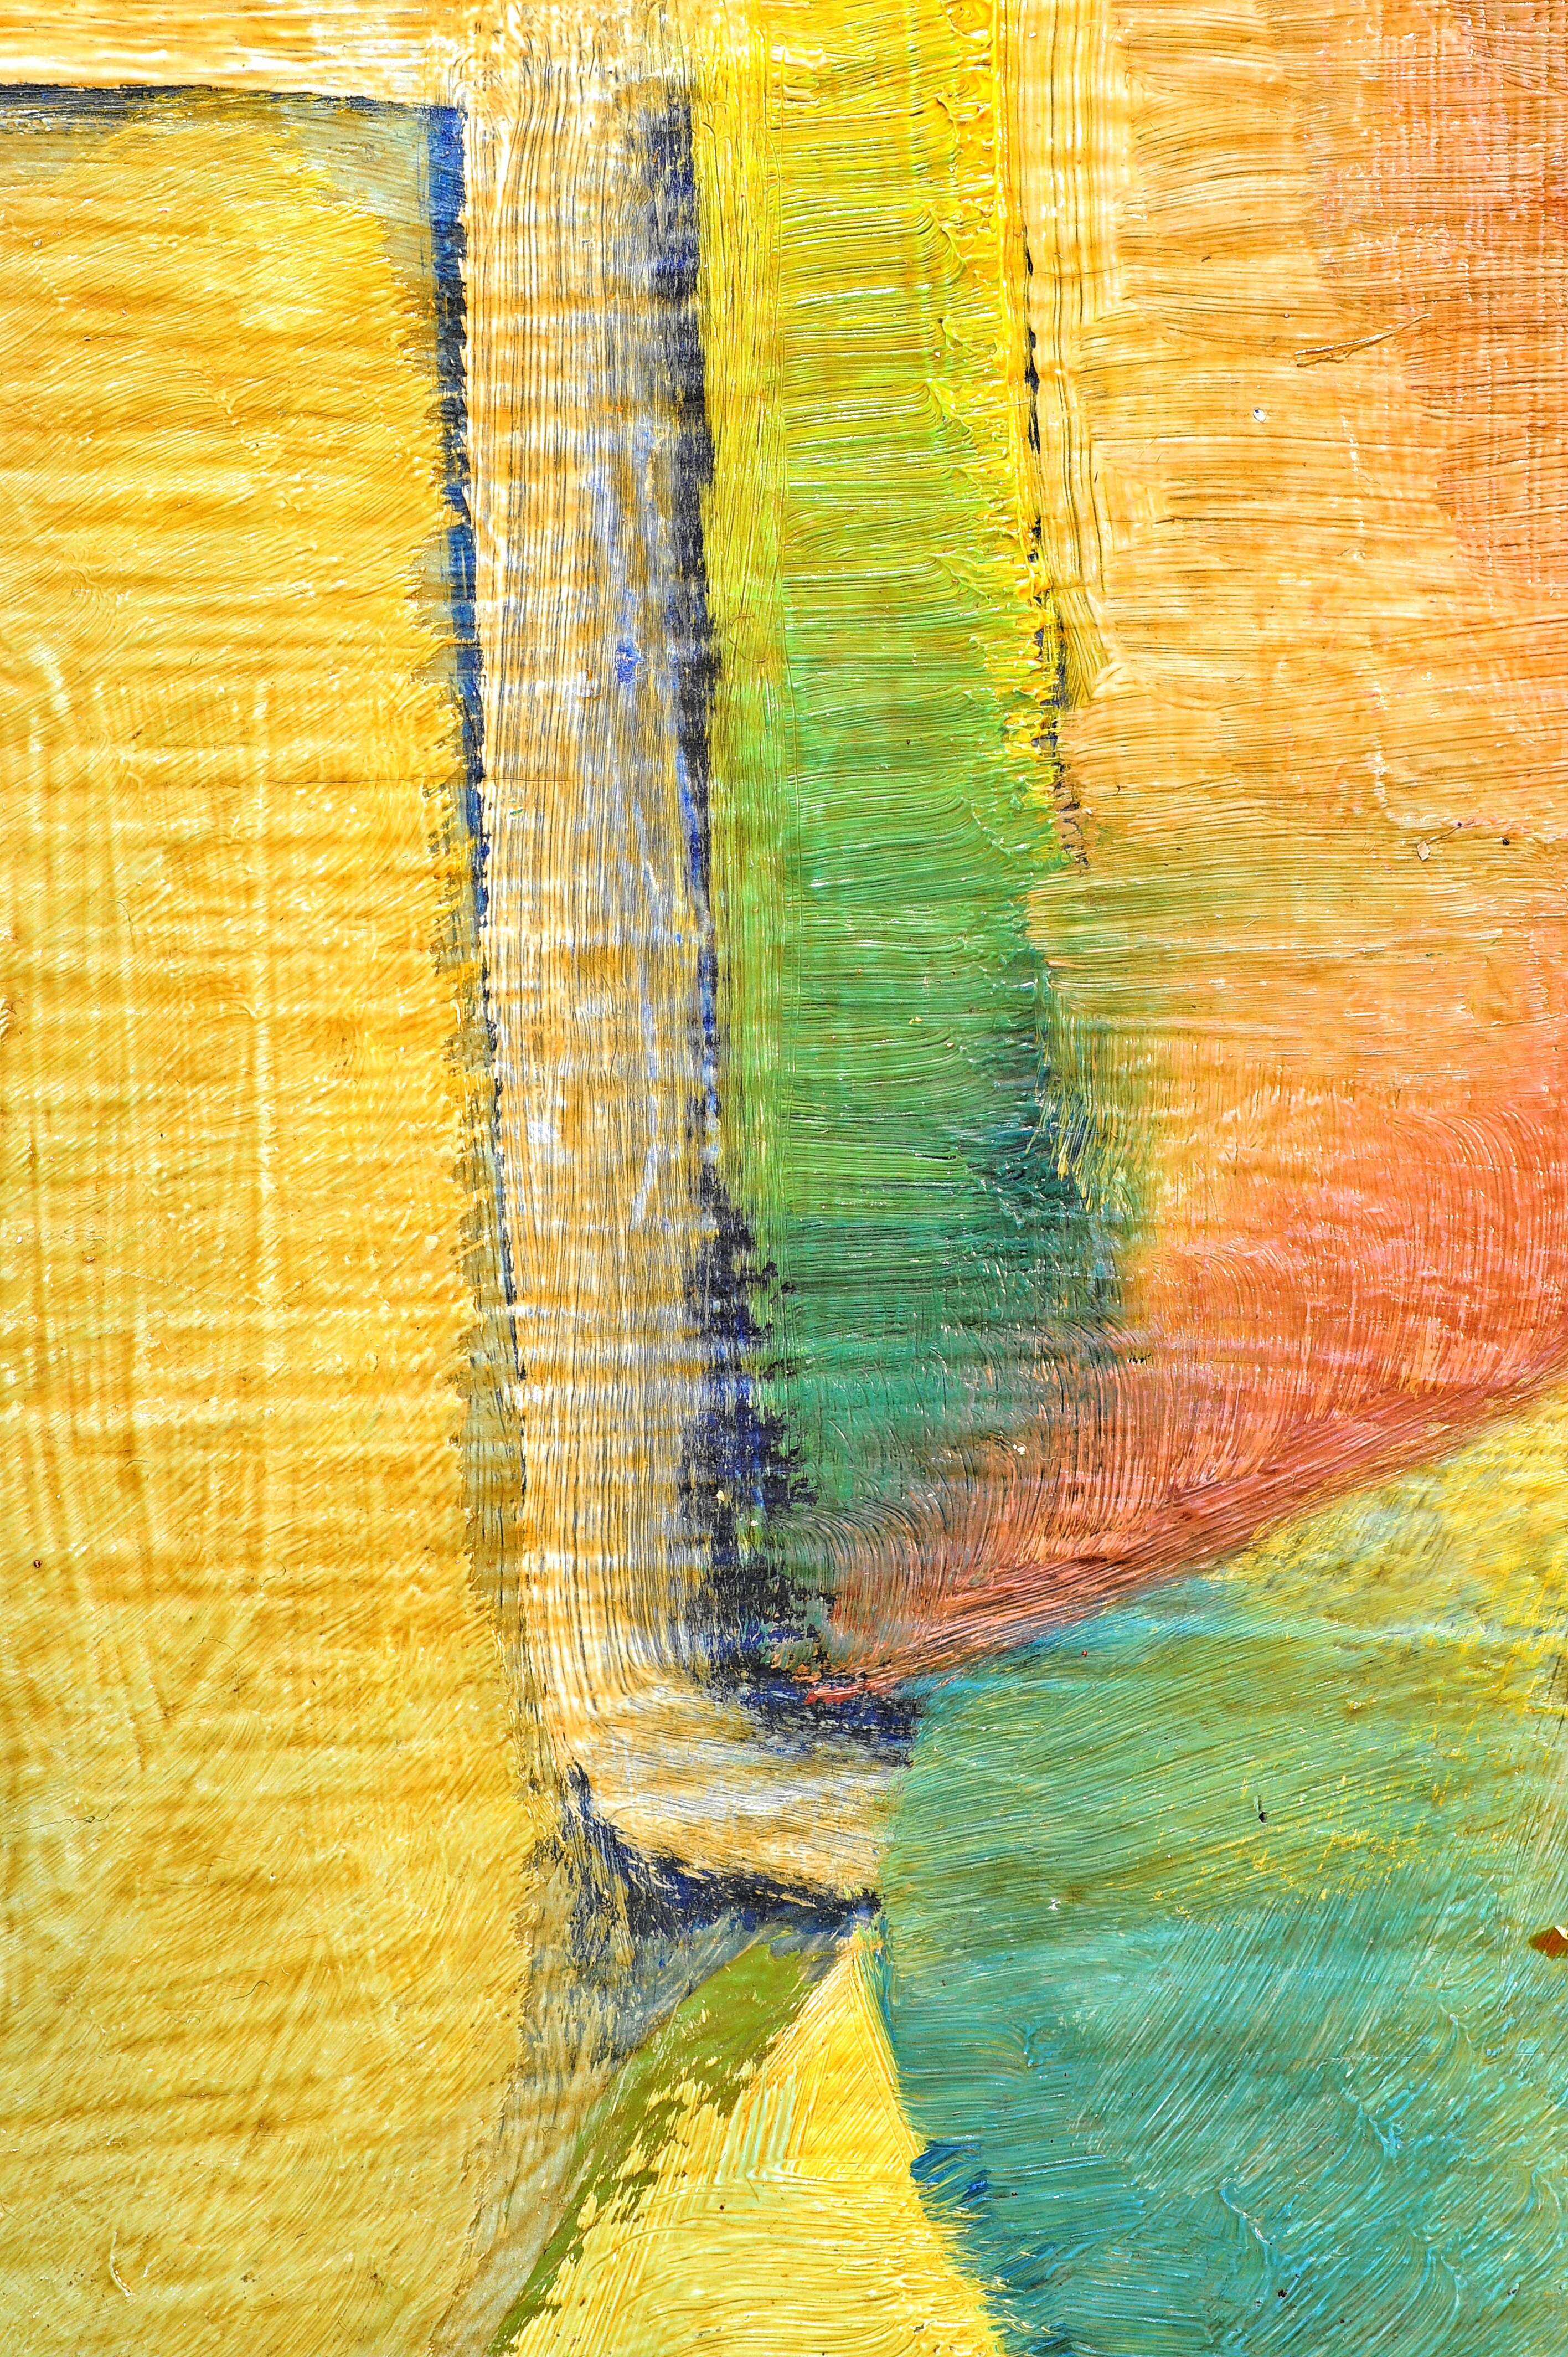
sunlight, texture, leaf, wall, color, artist, paint, yellow, material, painting, art, drawing, graphics, pastels, modern art, the framework, tinte, impressionist, acrylic paint